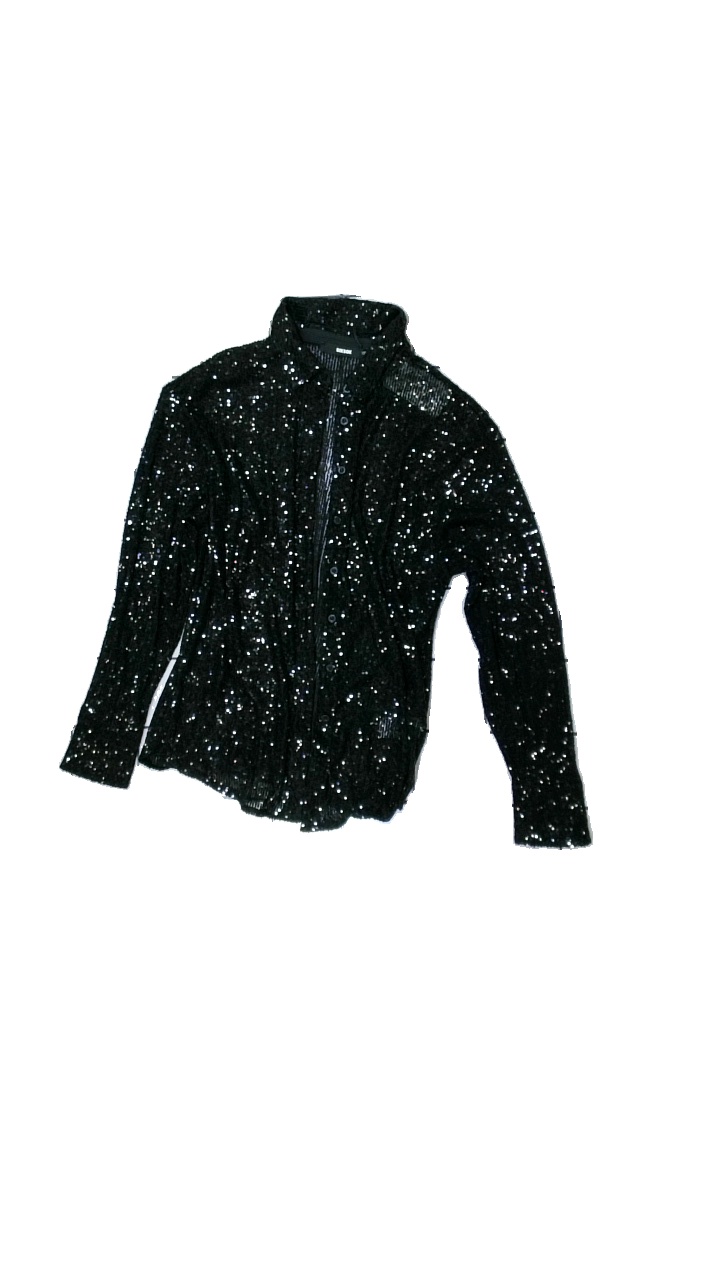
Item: Shirt (Ladies)
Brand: Bikbok
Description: Black shirt with seqions
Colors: Black
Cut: Regular
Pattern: Glitter
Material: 100% Polyester
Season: All
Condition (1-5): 5
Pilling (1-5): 5
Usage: Reuse
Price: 50-100